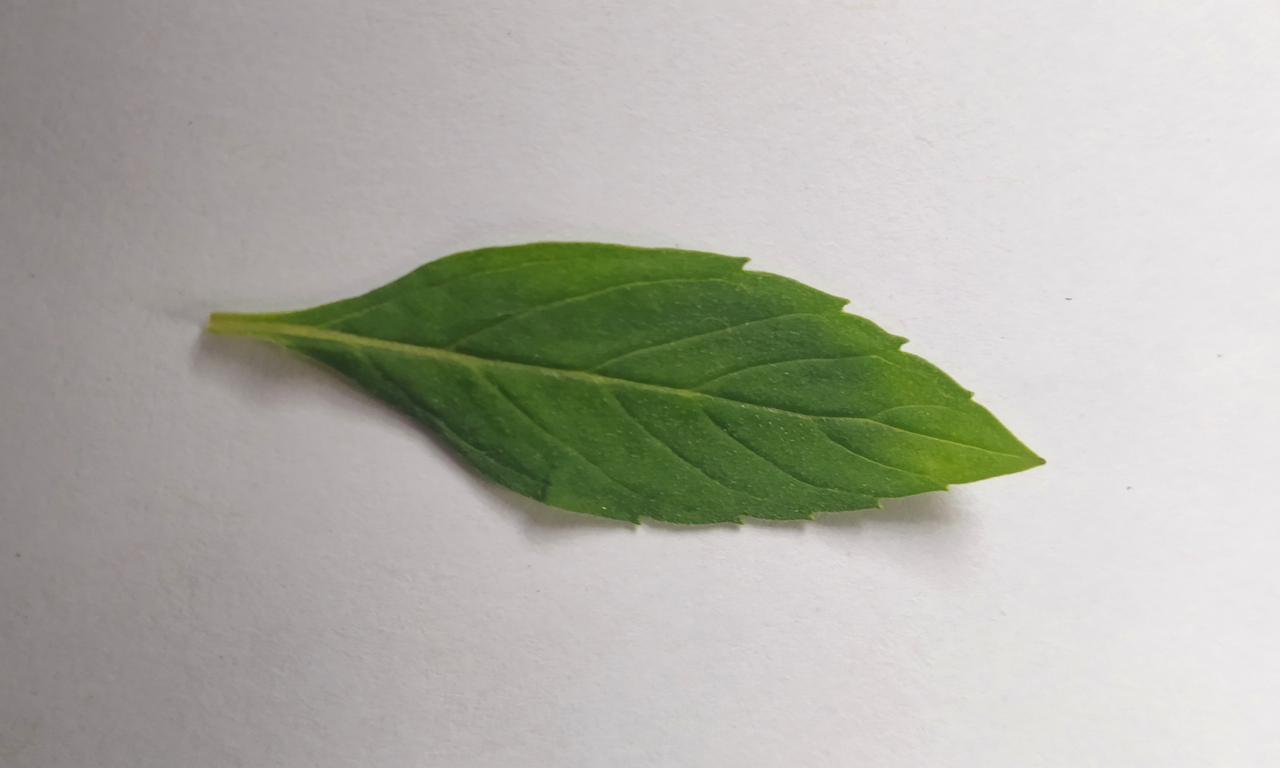
Label: Fresh